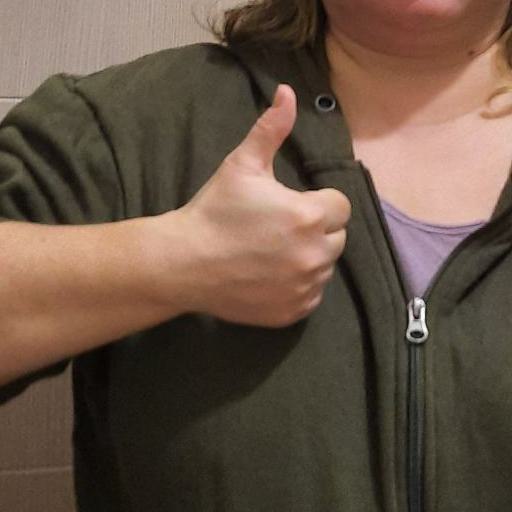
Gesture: like